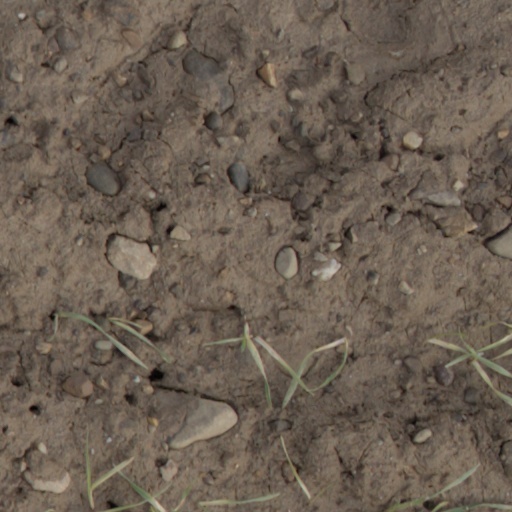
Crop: wheat